Vinay Gupta

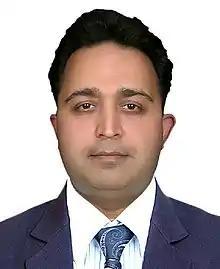

Vinay Gupta (born 31 March 1972) is an Indian materials scientist and a former senior scientist at the Physics of Energy Harvesting department of the National Physical Laboratory of India. Known for his studies on organic solar cells, carbon nanotubes arrays and Förster resonance energy transfer, Gupta is a former Alexander von Humboldt Fellow. The Council of Scientific and Industrial Research, the apex agency of the Government of India for scientific research, awarded him the Shanti Swarup Bhatnagar Prize for Science and Technology, one of the highest Indian science awards, for his contributions to physical sciences in 2017.